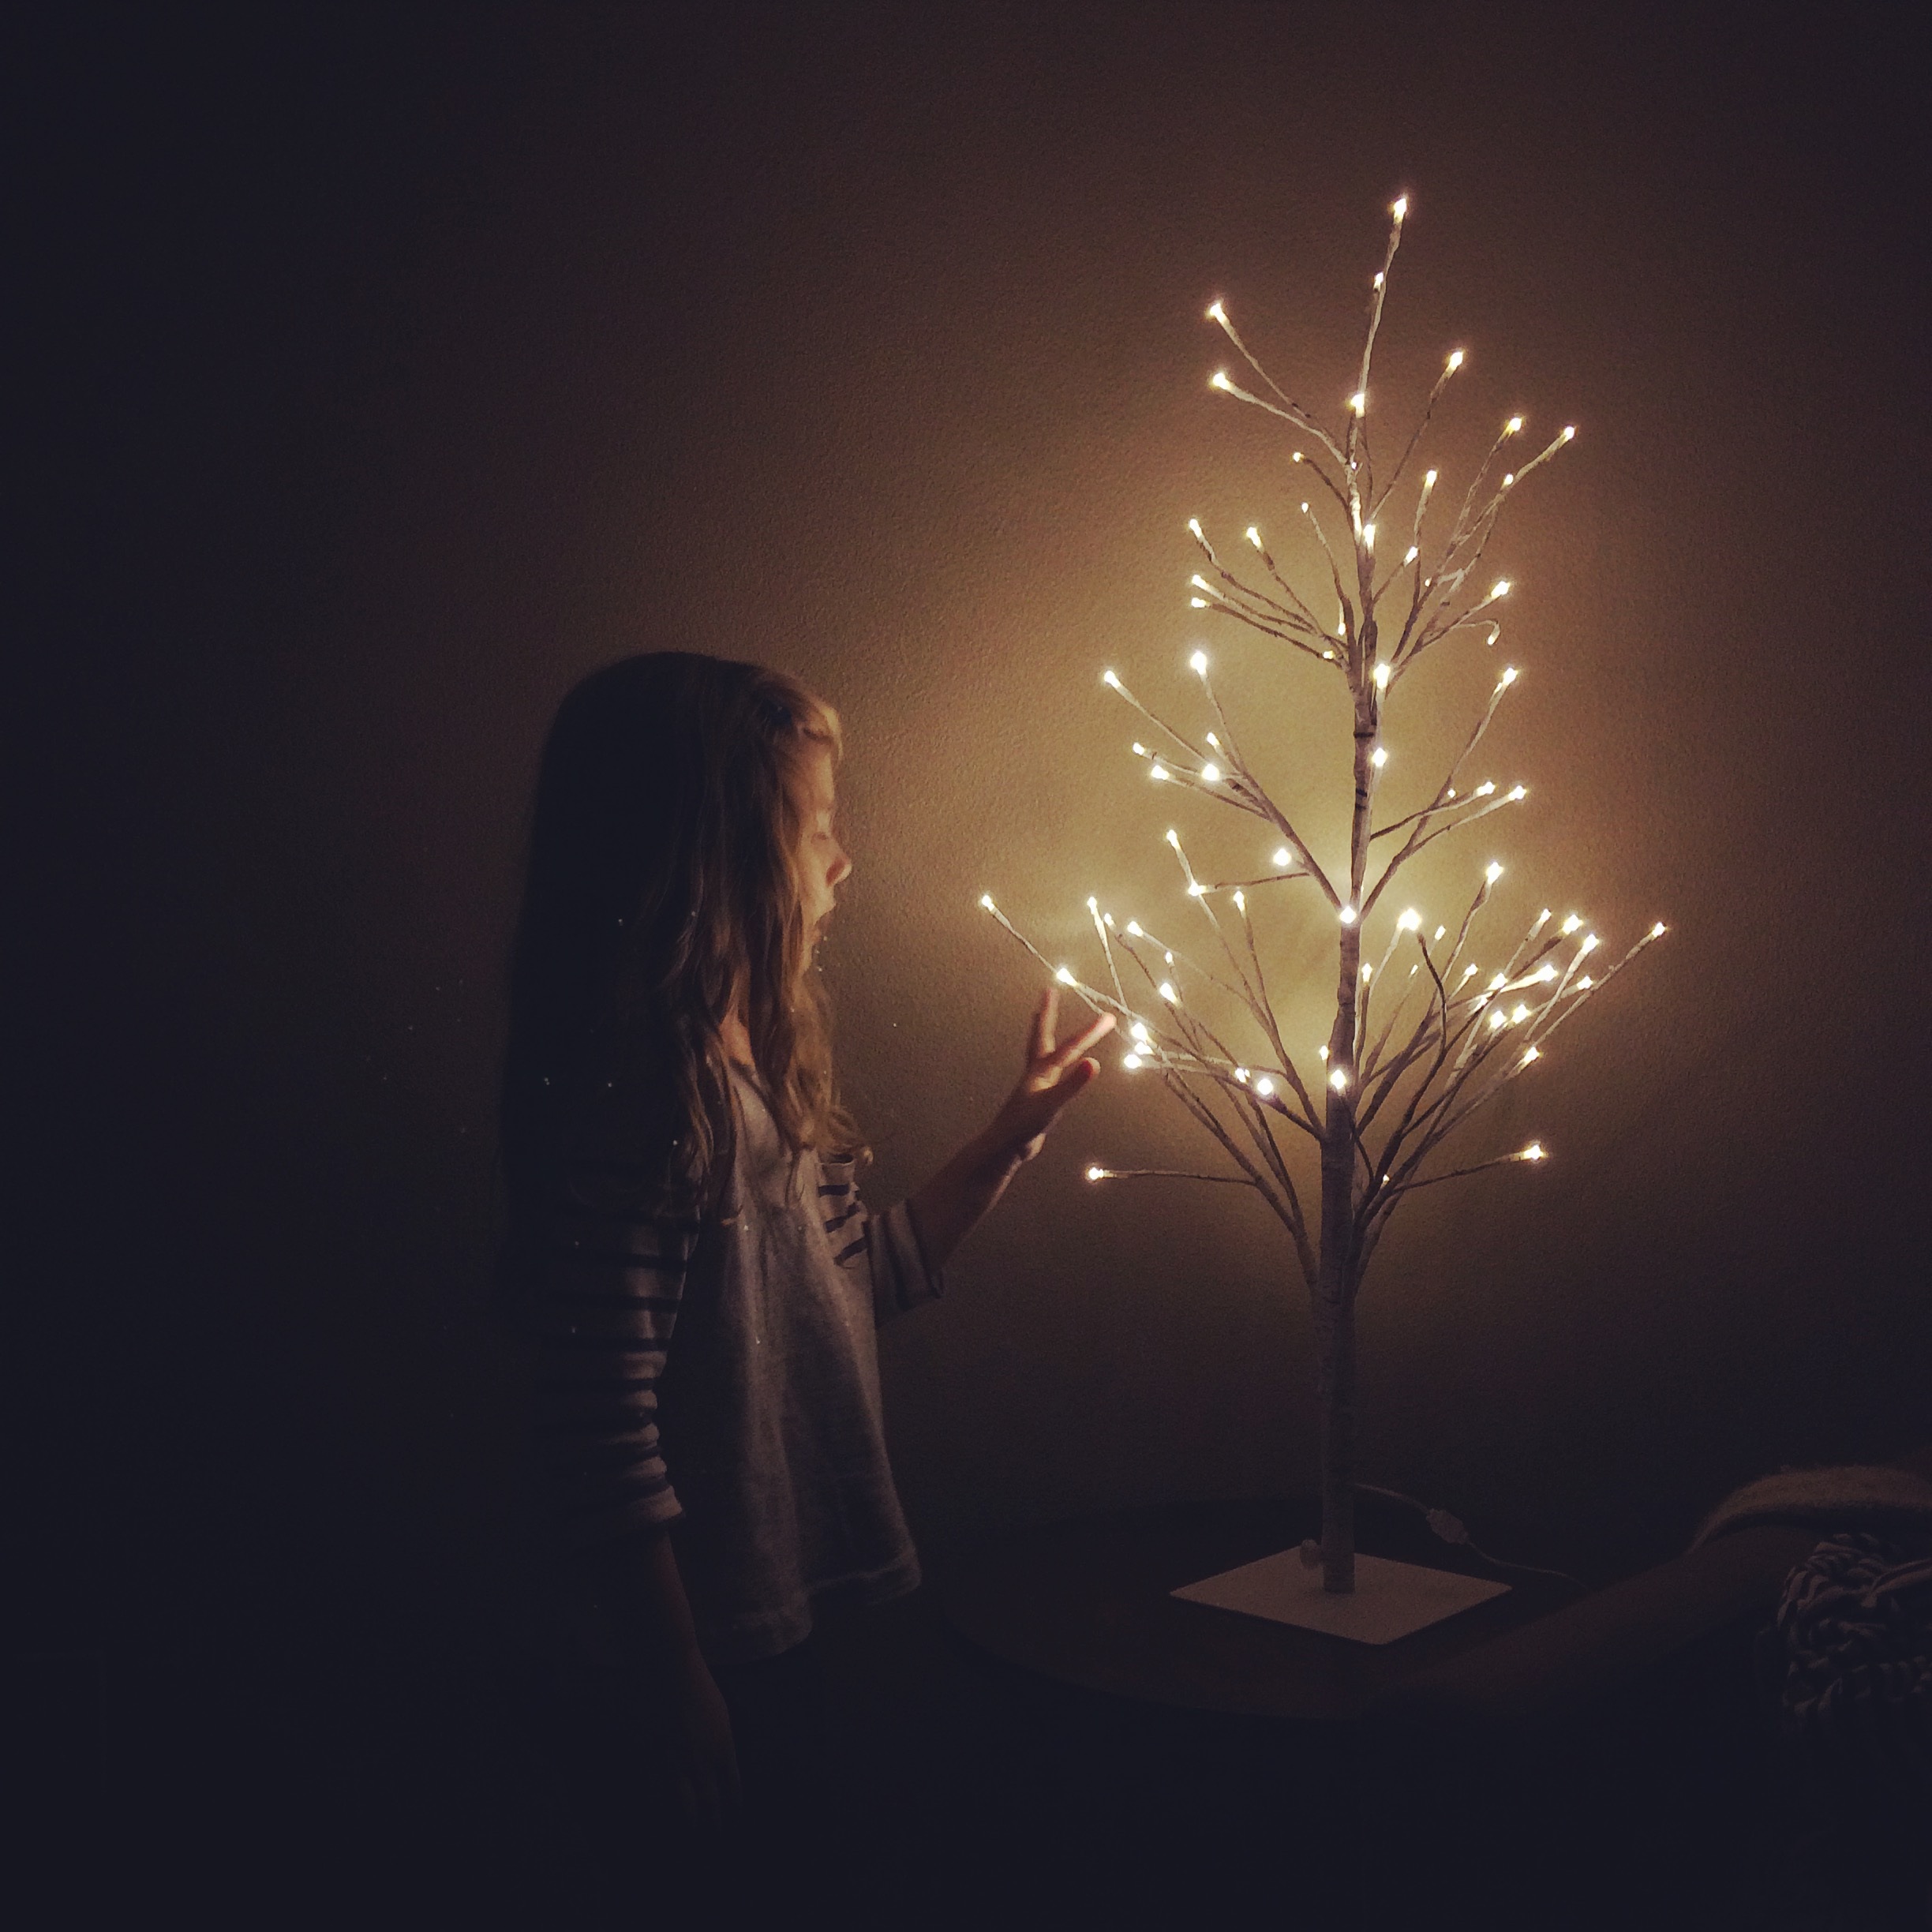
tree, branch, light, girl, night, sunlight, morning, evening, young, darkness, lights, beauty, atmospheric phenomenon